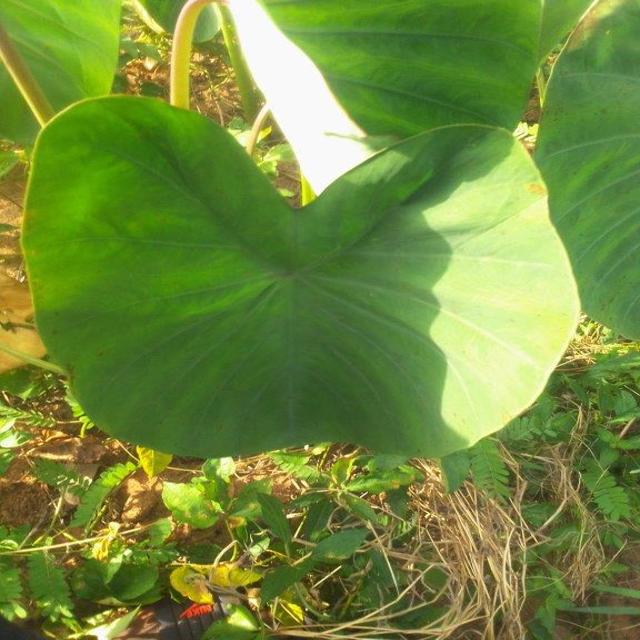
Label: Healthy